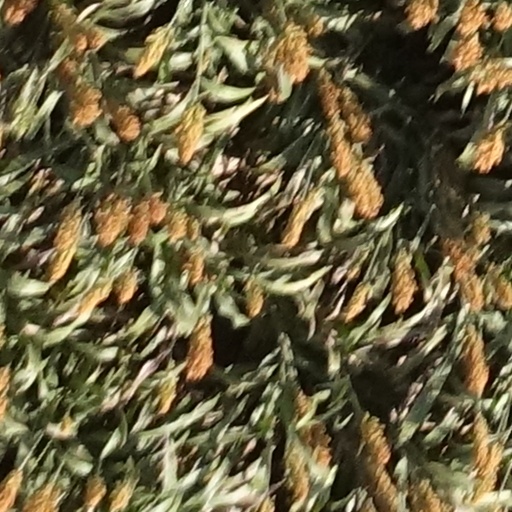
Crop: sorghum